Slumberland (film)

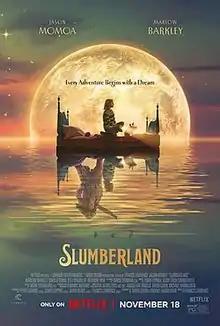
Official release poster

Slumberland is a 2022 American fantasy adventure film directed by Francis Lawrence and written by David Guion and Michael Handelman. Based on the comic strip "Little Nemo in Slumberland" by Winsor McCay, the film stars Jason Momoa, Chris O'Dowd, Kyle Chandler, Weruche Opia, and introducing Marlow Barkley in her film debut as Nemo. It tells the story of a young girl whose father is lost at sea. She enters Slumberland where she befriends a renegade character who is involved in a plot to obtain a special pearl that may have the power to reunite her with her father. "Slumberland" was released on November 18, 2022, by Netflix. It received generally mixed reviews from critics.